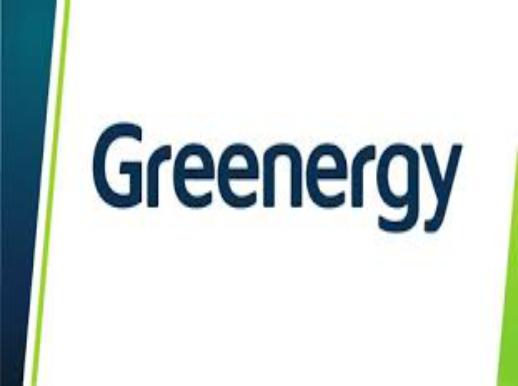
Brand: Greenergy
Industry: Others